Harold Fox (basketball)

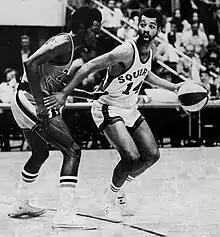
Fox (left) guarding Roland Taylor (right)

Harold Fox (born August 29, 1949) is an American former professional basketball player who played in the National Basketball Association (NBA) for the Buffalo Braves.